Akuma no Memumemu-chan

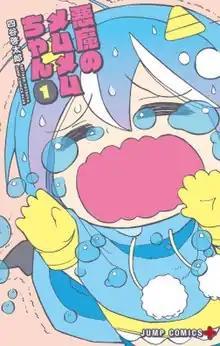
First volume cover

is a Japanese manga series written and illustrated by Keitarō Yotsuya. It was serialized on Shueisha's online platform "Shōnen Jump+" from July 2016 to April 2021, with its chapters collected in twelve volumes. A 5-minute original net animation (ONA) produced by Shaft was released in January 2018.